Porcupine river stingray

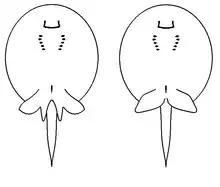
P. histrix, male (left) and female (right). Notice the two claspers on the male

Freshwater stingrays of the genus "Potamotrygon" are sometimes kept as exotic aquarium fish; though freshwater stingray of other genera do appear in the trade, most are from this genus. They are best kept with a deep, sandy substrate, in which they bury themselves, often with only their eyes visible. They are not territorial with other animals and can be kept in groups, provided a large enough aquarium is provided. They are carnivorous bottom-feeders and require strong filtration as they are rather sensitive to water conditions (any spike in NO levels can kill them with no warning). Juvenile stingrays are unable to survive in waters that contain salinity over 20.6%.